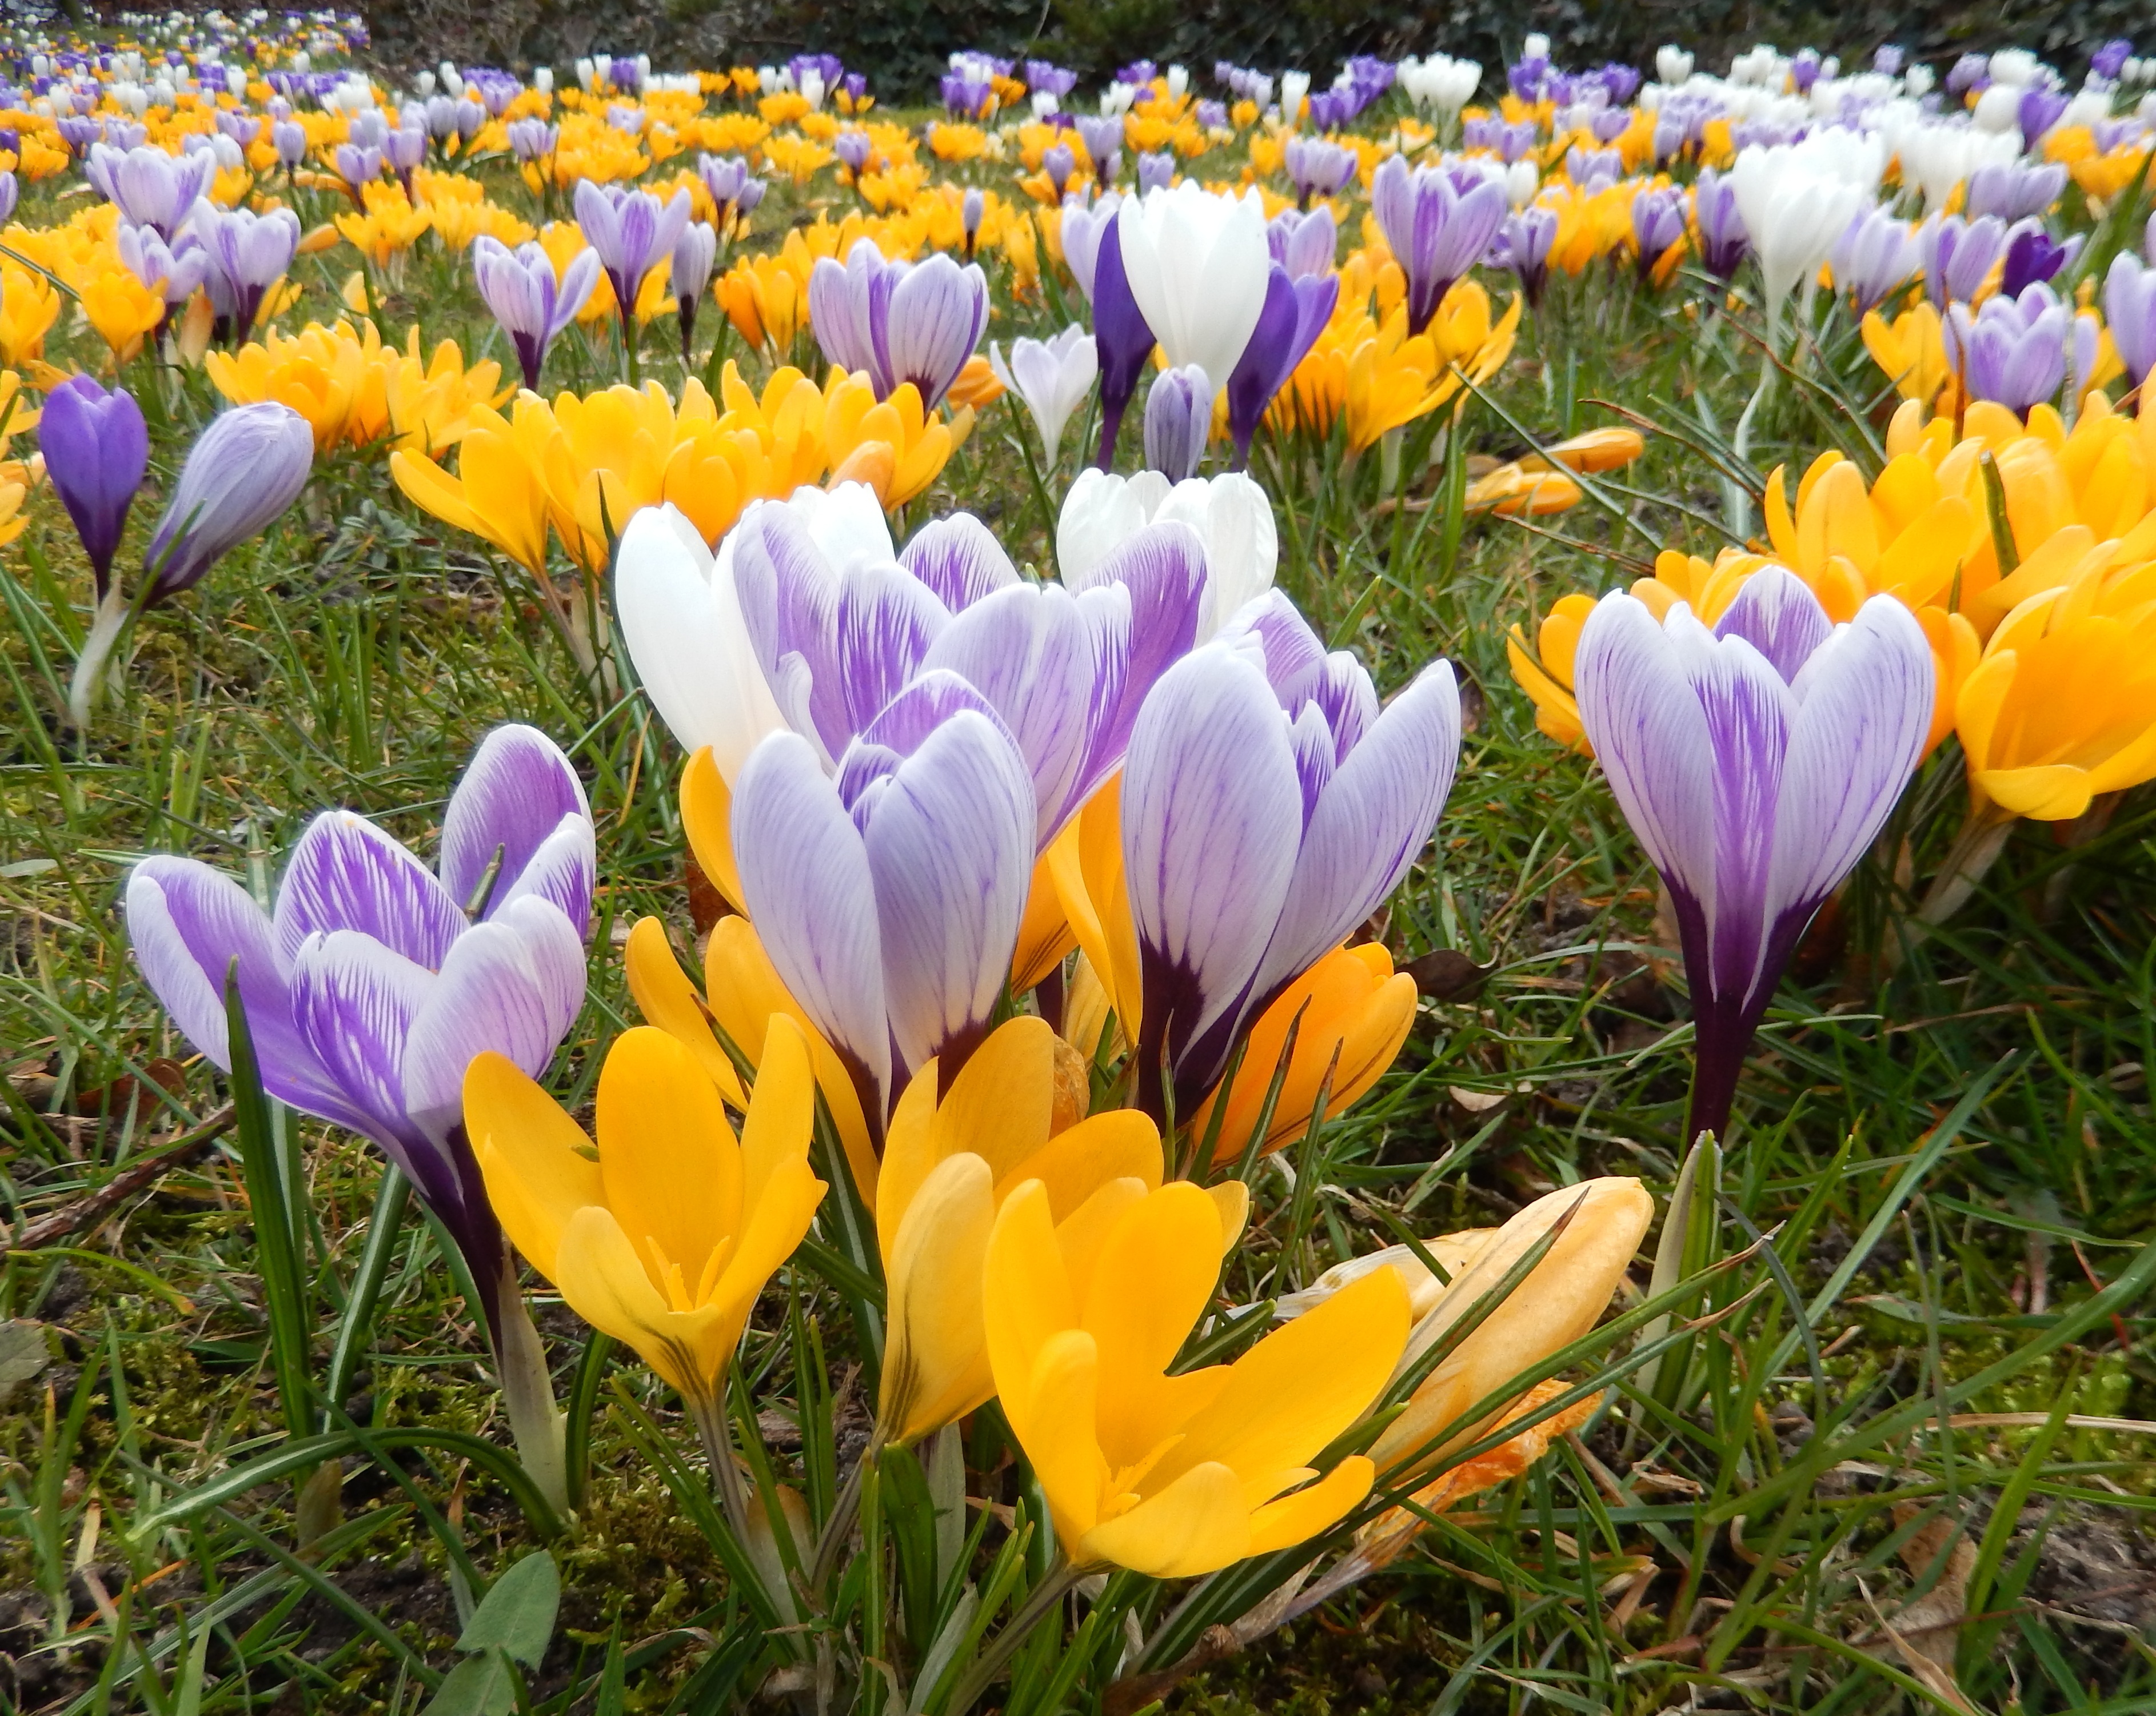
blossom, plant, flower, bloom, spring, flora, flowers, crocus, harbinger of spring, the beginning of spring, flowering plant, crocus meadow, land plant, iris family